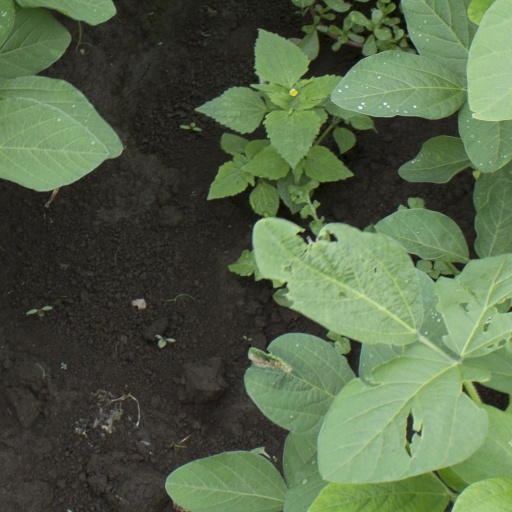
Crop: soybean